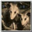
Label: possum